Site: brandenburg
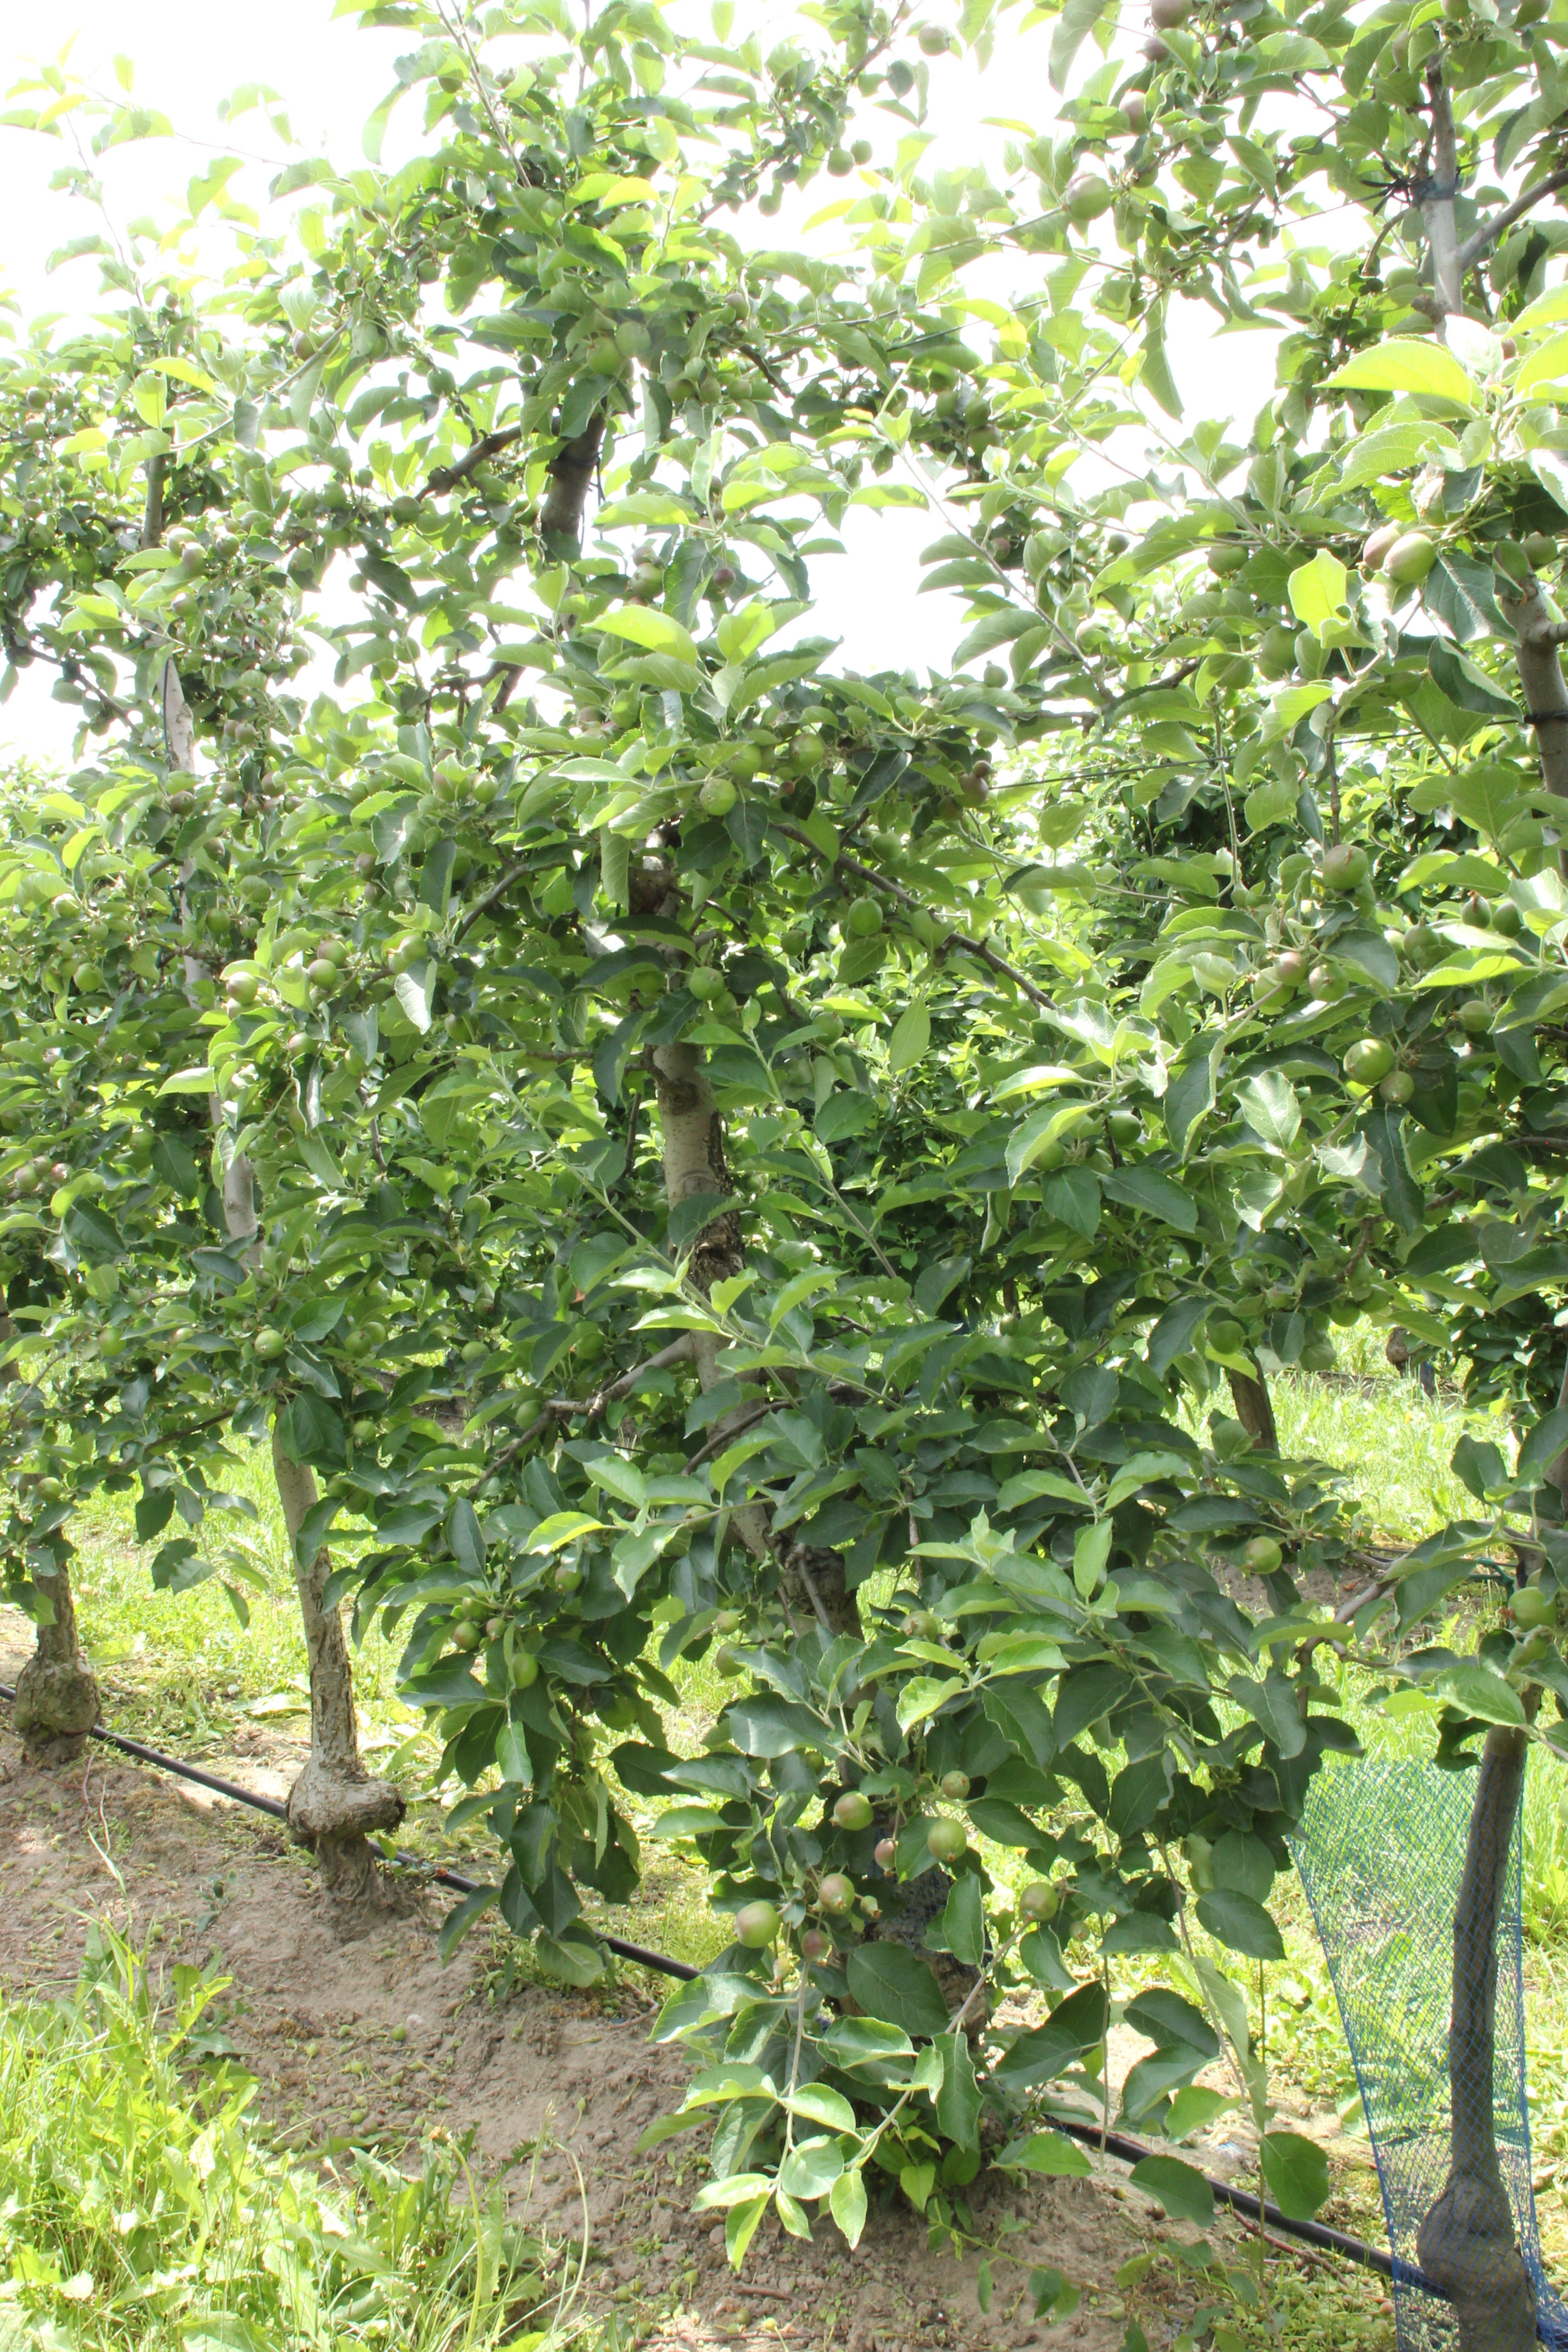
Growth stage (BBCH 73): Development of fruit